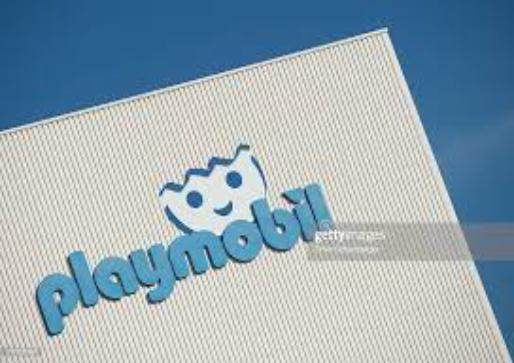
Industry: Leisure